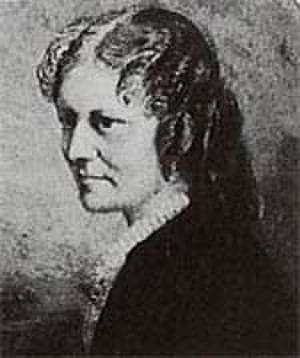
Prince noir ou Black Beauty est l'unique roman d'Anna Sewell, qui l'écrivit de 1871 à 1877, alors qu'elle était souvent malade.
Anna Mary Sewell, plus connue sous le nom d'Anna Sewell, née le 30 mars 1820 à Great Yarmouth dans le Norfolk en Angleterre, et morte le 25 avril 1878 à Old Catton dans le même comté, est une écrivaine anglaise, principalement connue pour son unique roman, Black Beauty.